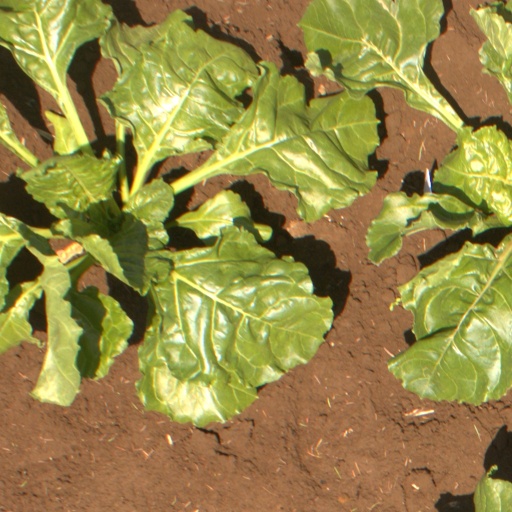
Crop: sugar beet